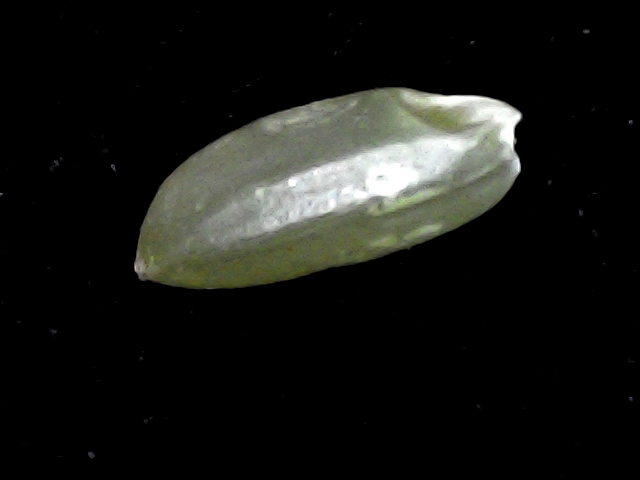
Rice variety: BD39